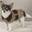
Label: dog